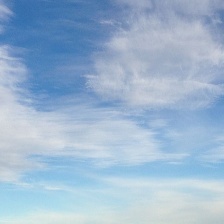
Cloud type: Cirrostratus